Jean-Antoine Morand

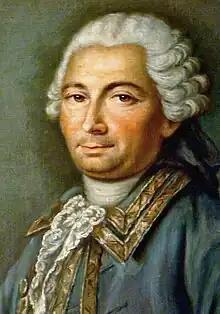

Jean-Antoine Morand (1727–1794) was an 18th-century French architect and urban planner whose "plan circulaire" (circular plan) "reimagined" the city of Lyon. Morand was guillotined in 1794.